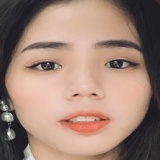
ca sĩ Nguyễn Hương Ly